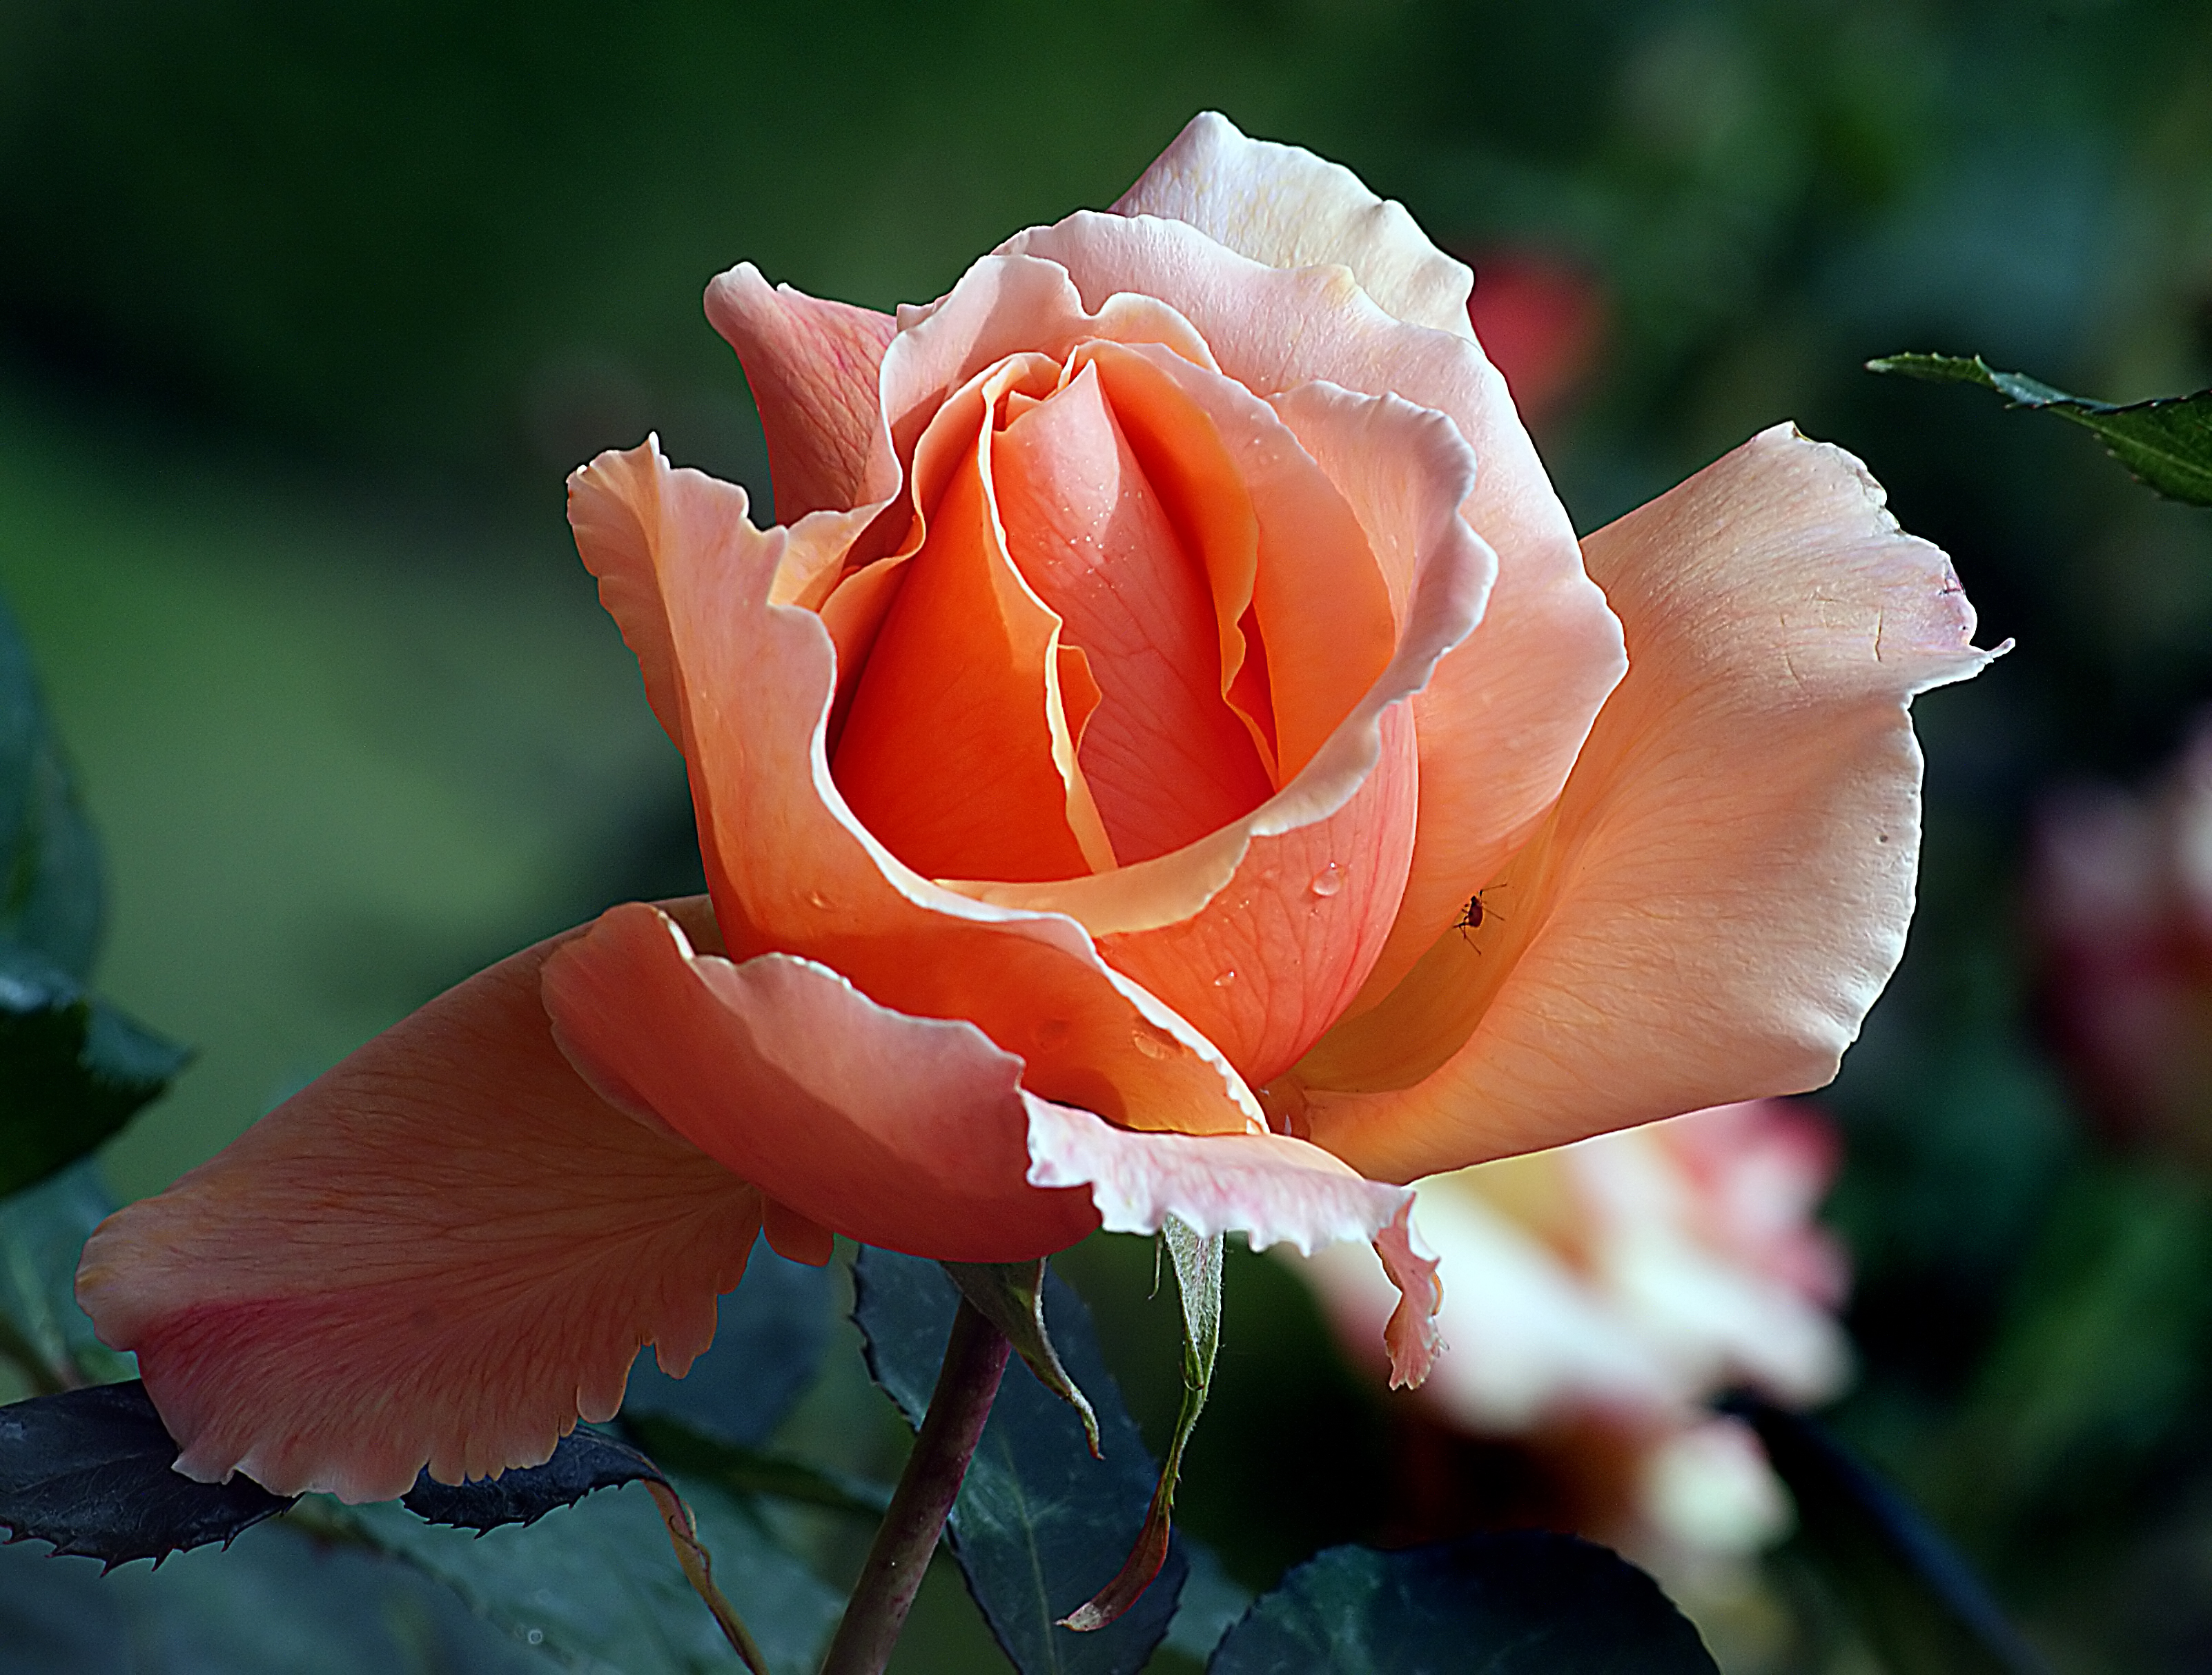
blossom, plant, flower, petal, rose, red, botany, flora, flowers, close up, roses, gardens, blooms, florals, justjoeyrose, floribunda, macro photography, flowering plant, garden roses, rose family, plant stem, land plant, rose order